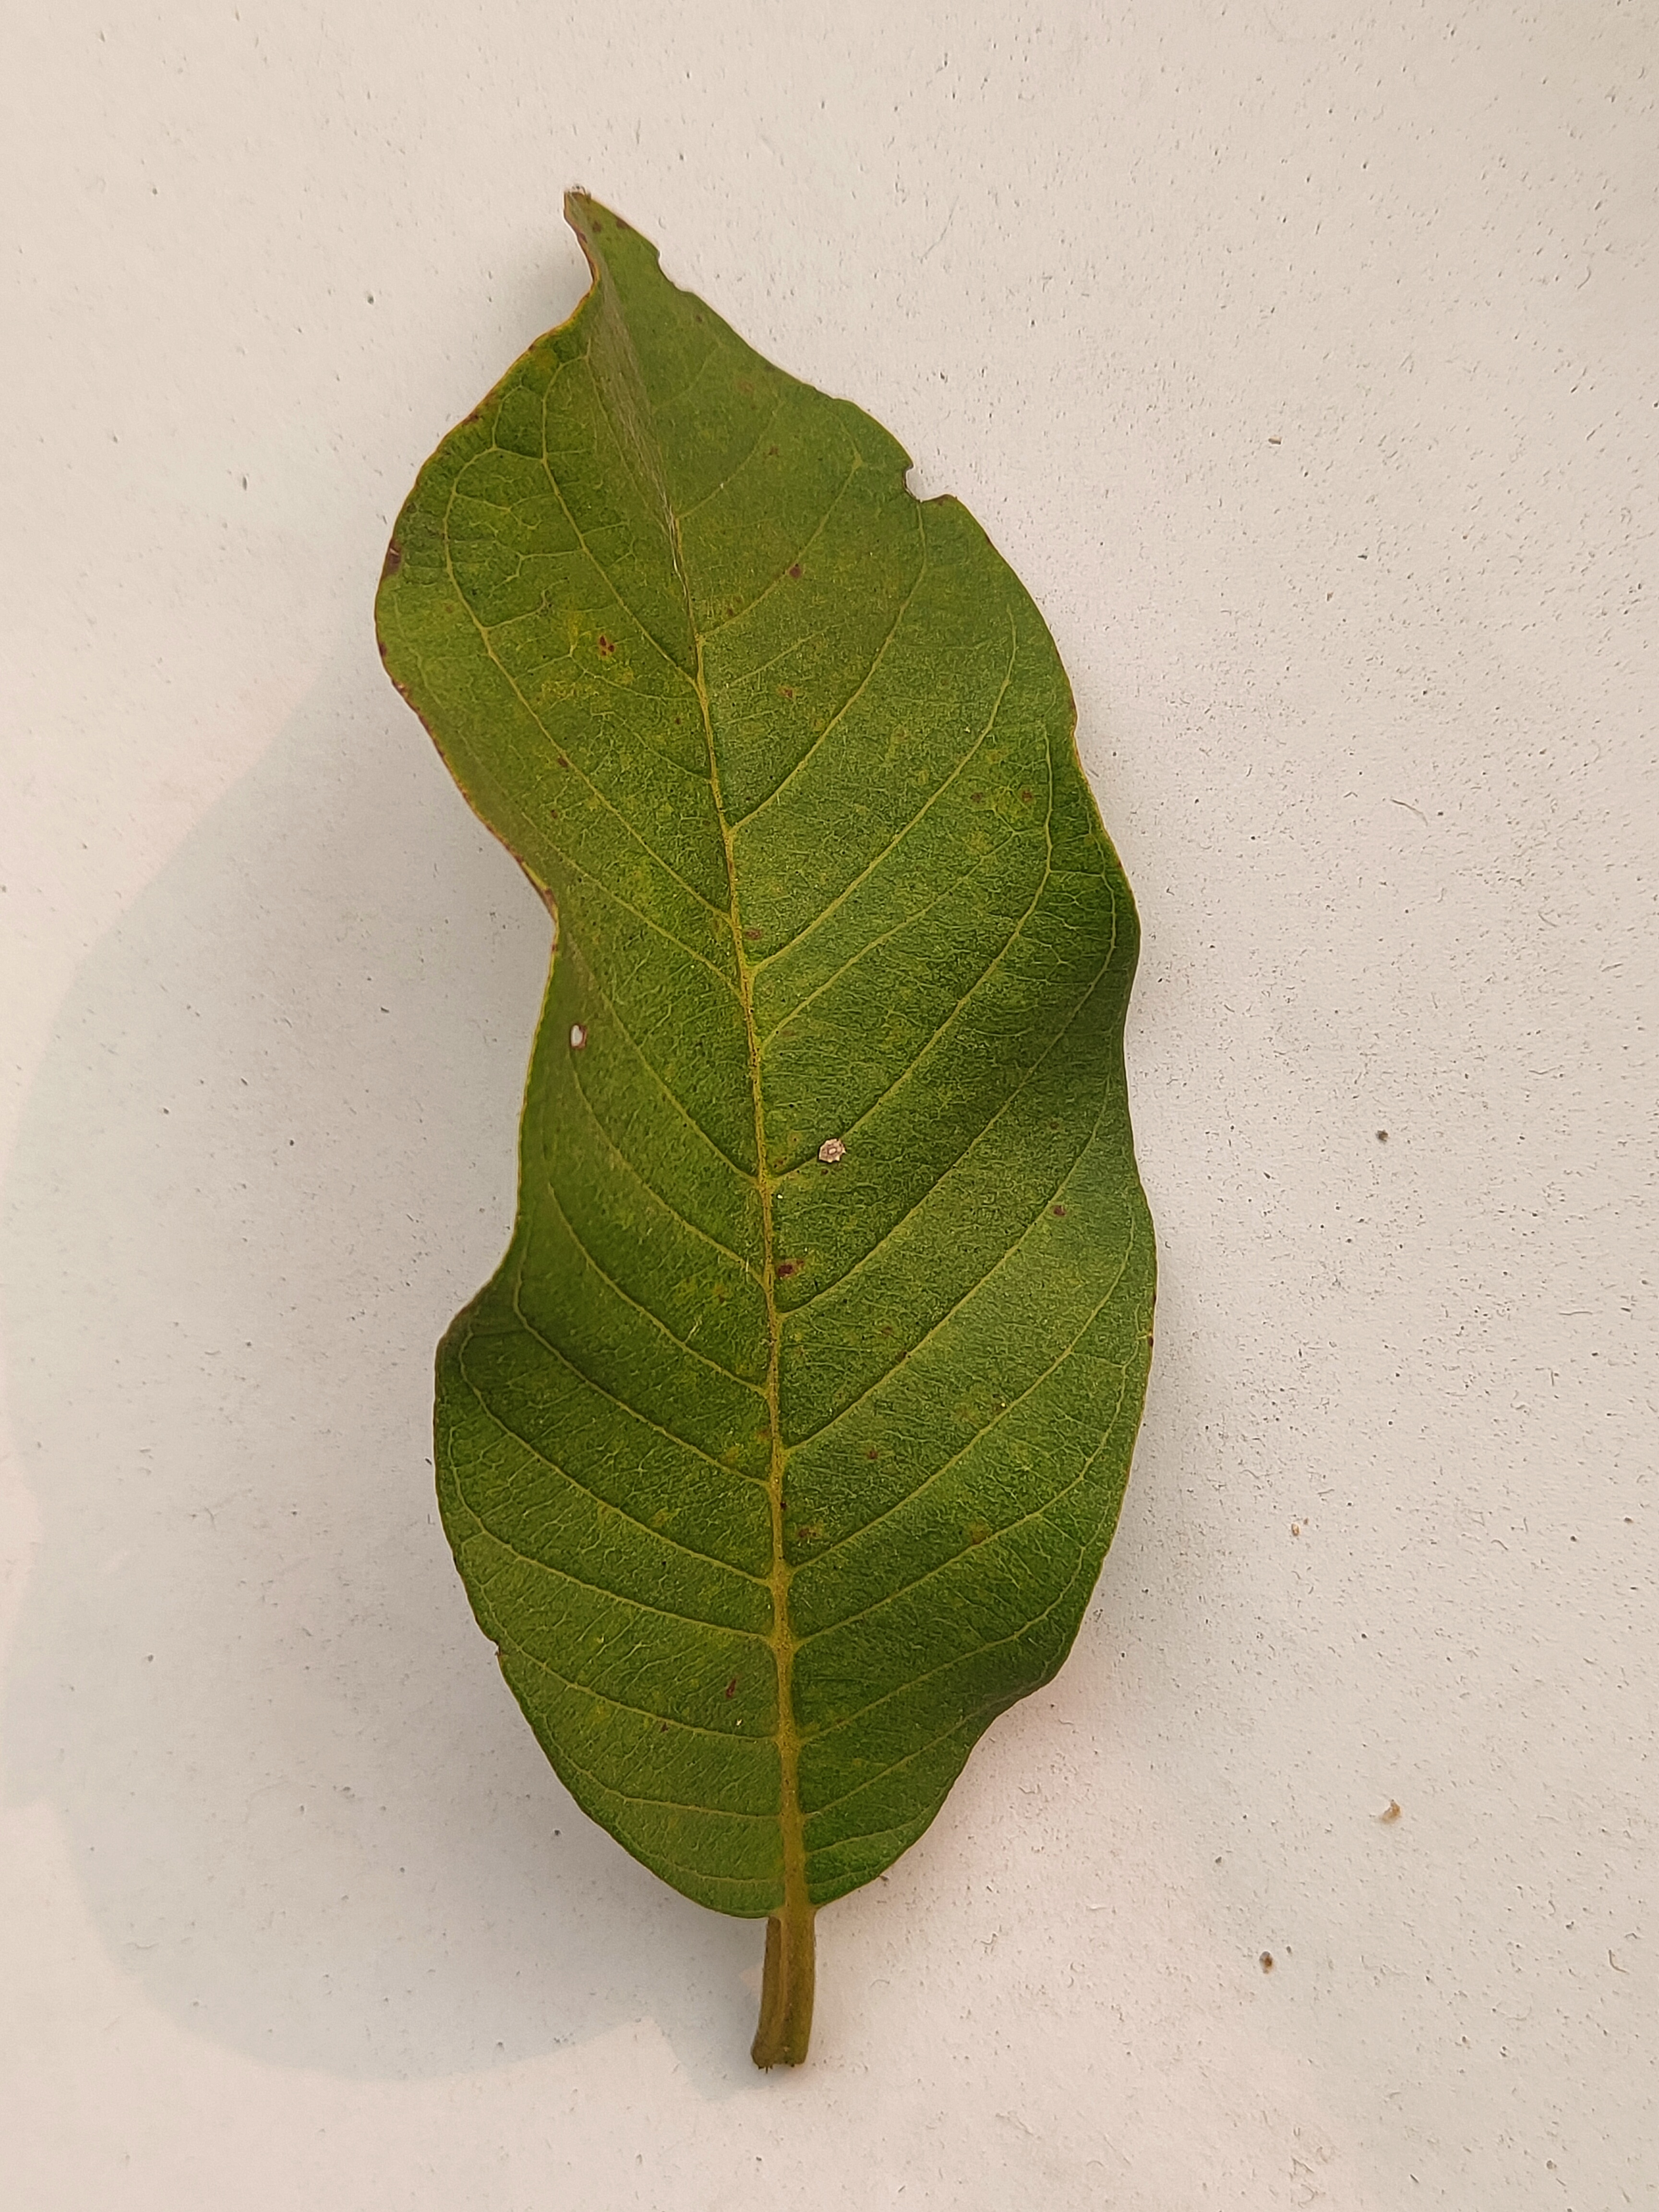
Leaf variety: Guava